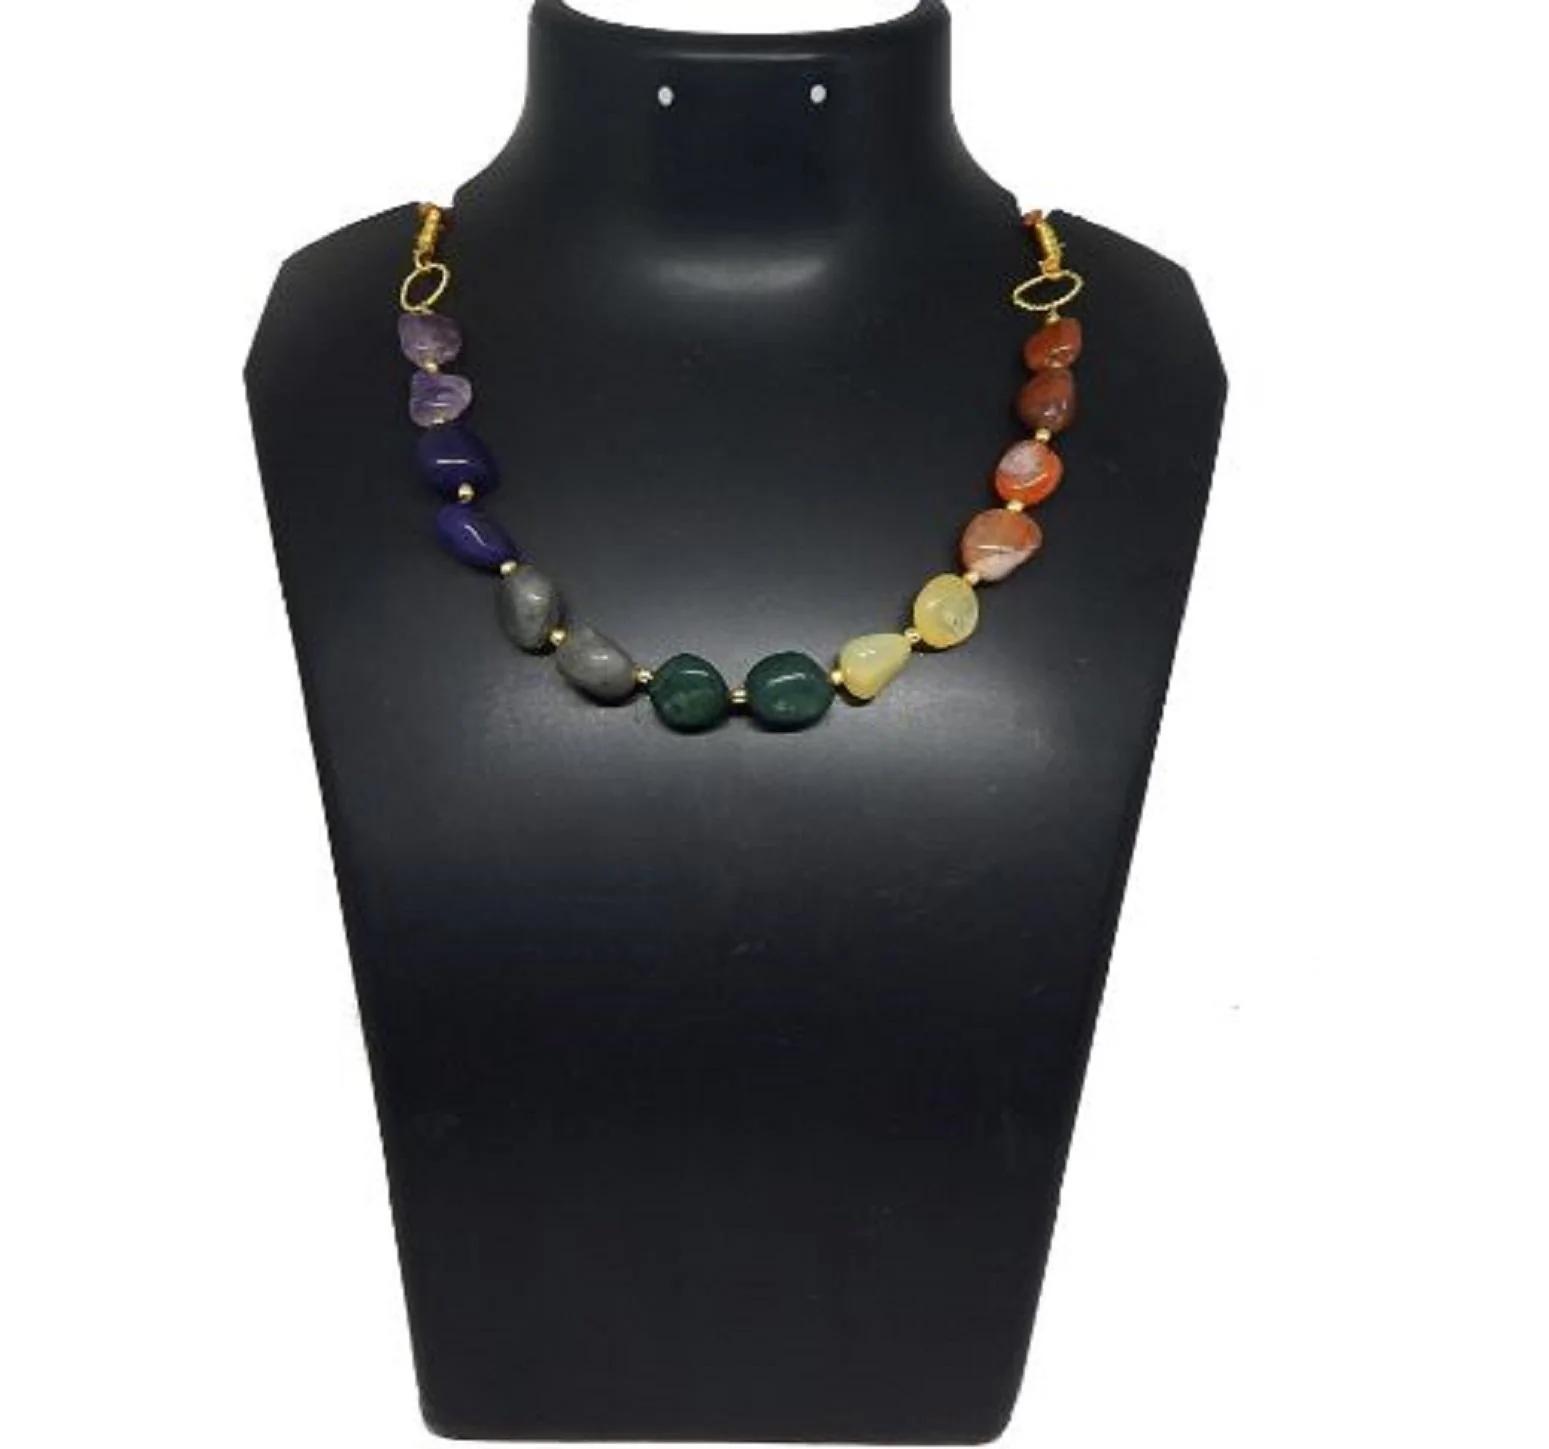
JAYA VISION ENTERPRISES Gemstone Tumble 7 Chakra chooker Necklace
Type: Necklaces
Brand: JAYA VISION ENTERPRISES
Price: Rs. 499
 Item Type : Semi Precious Gem Stone Tumble Necklace,Style : Tumble Stone Beads Necklace,Finishing Detail : 7 Color Gemstone Tumble with Gold Polish Copper metal Finding Choker Necklace